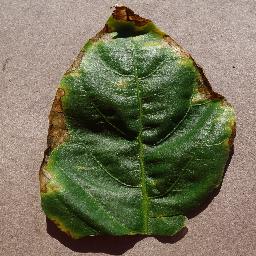
Label: Pepper,_bell___Bacterial_spot